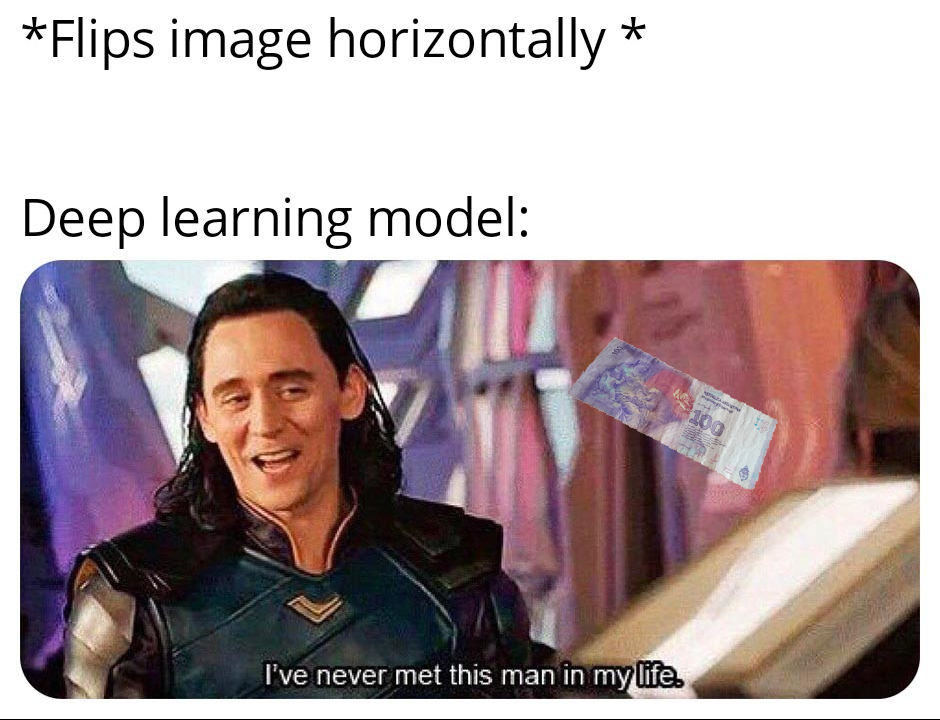
Denominación: 100